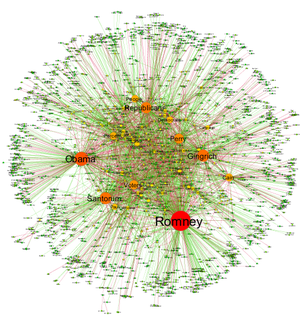
La théorie des réseaux est l'étude de graphes en tant que représentation d'une relation symétrique ou asymétrique entre des objets discrets. Elle s'inscrit dans la théorie des graphes : un réseau peut alors être défini comme étant un graphe où les nœuds et/ou les arêtes ont des attributs, comme une étiquette.